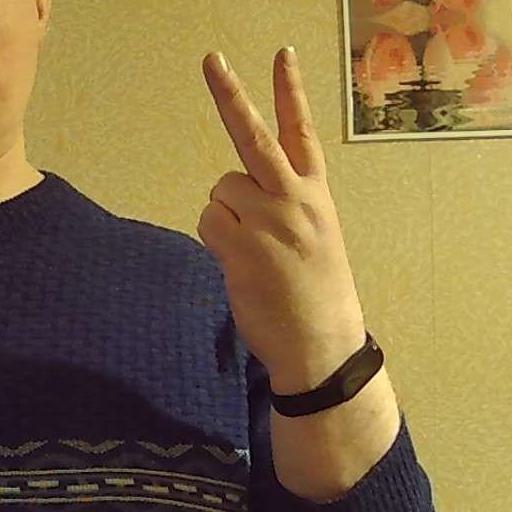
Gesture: peace_inverted